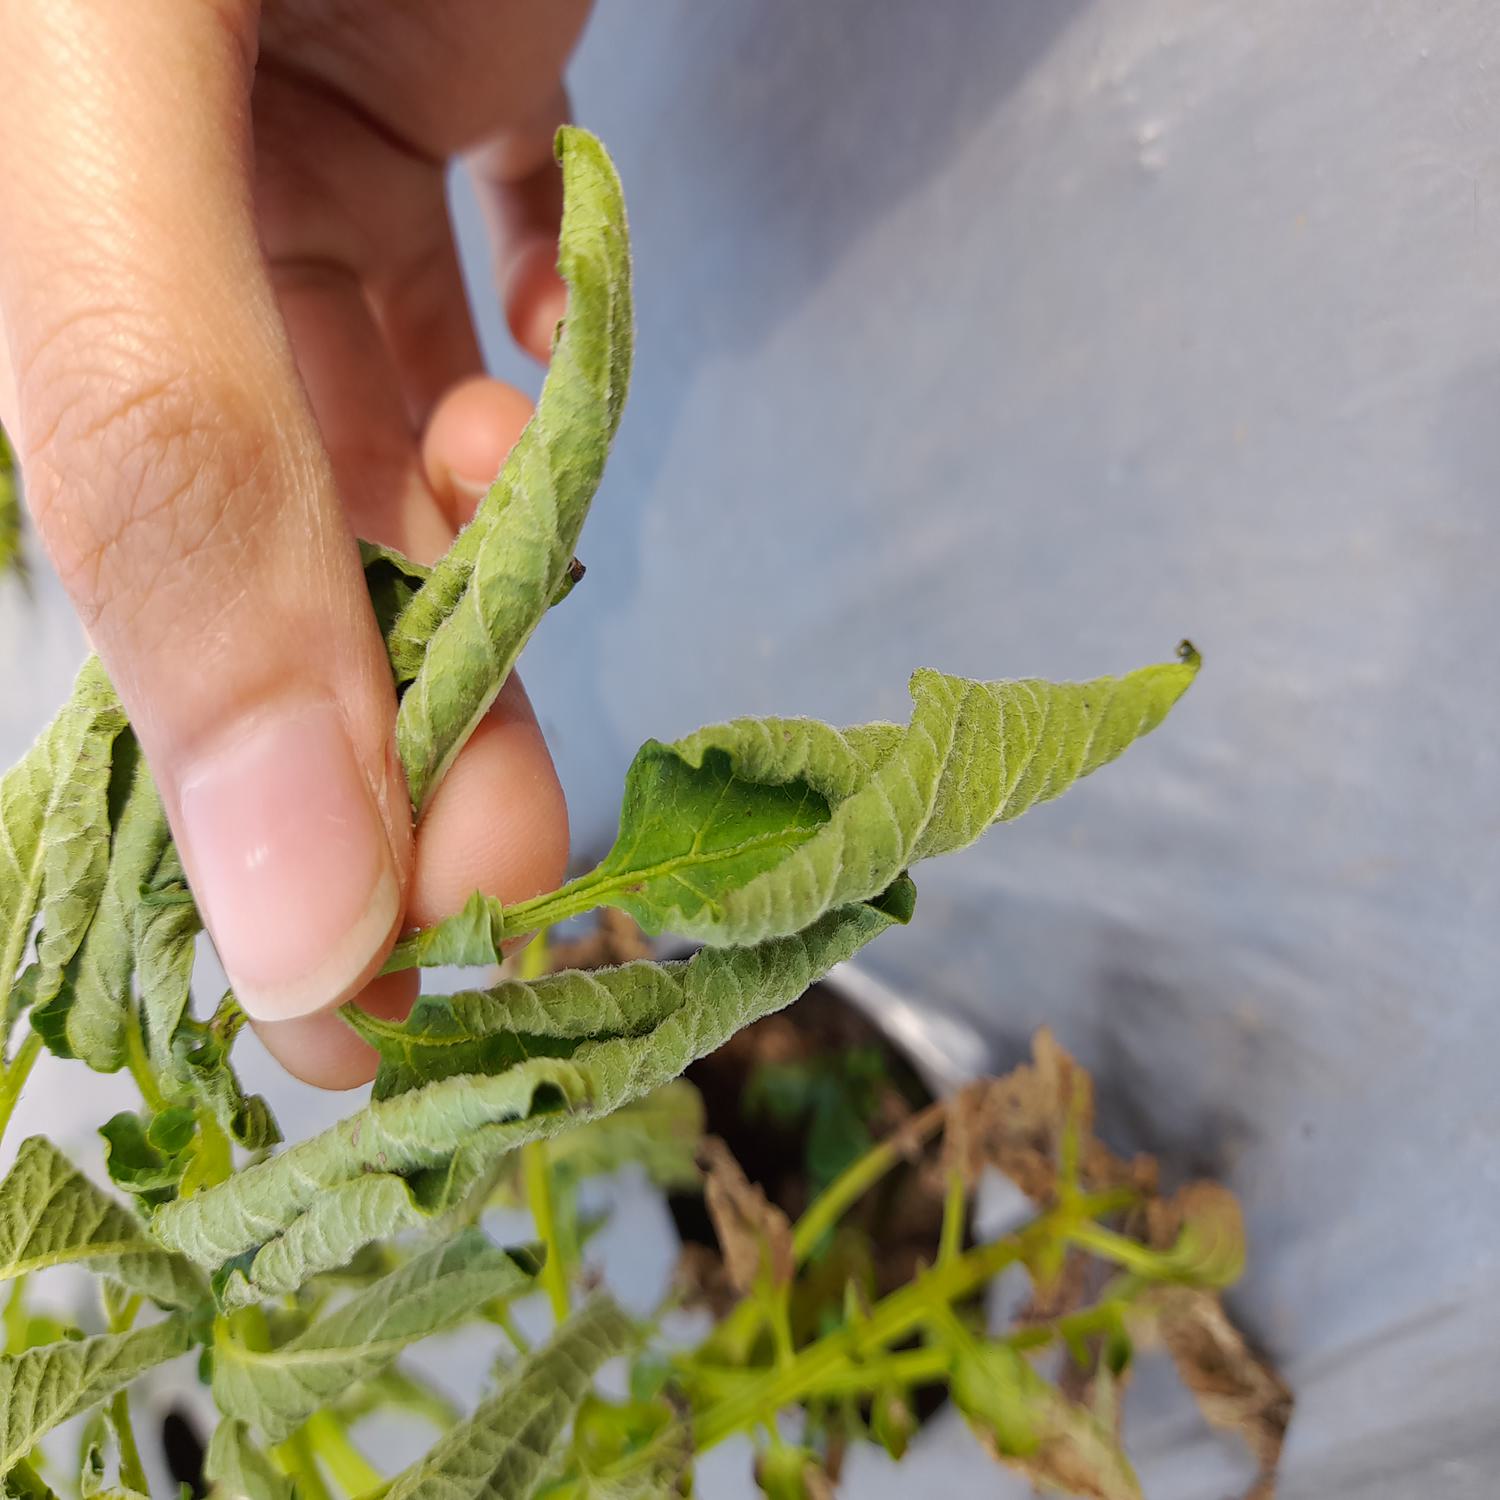
Etiqueta: Pudricion_Parda